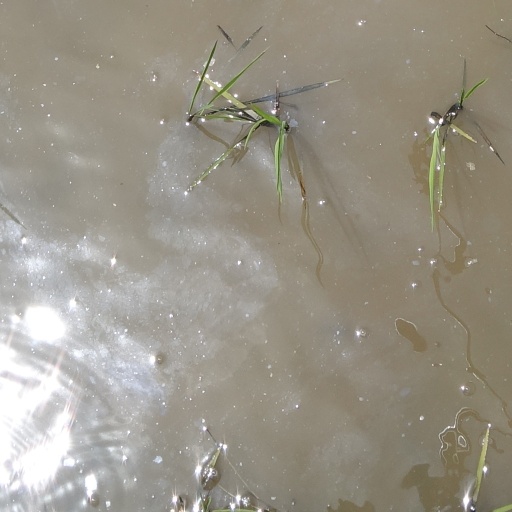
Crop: rice